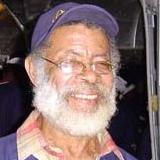
Age: 68